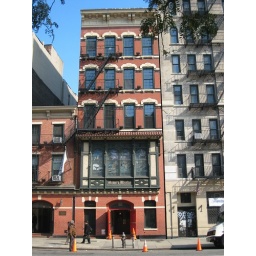
great stained glass window on the second floor, tho' you can't see it in this light